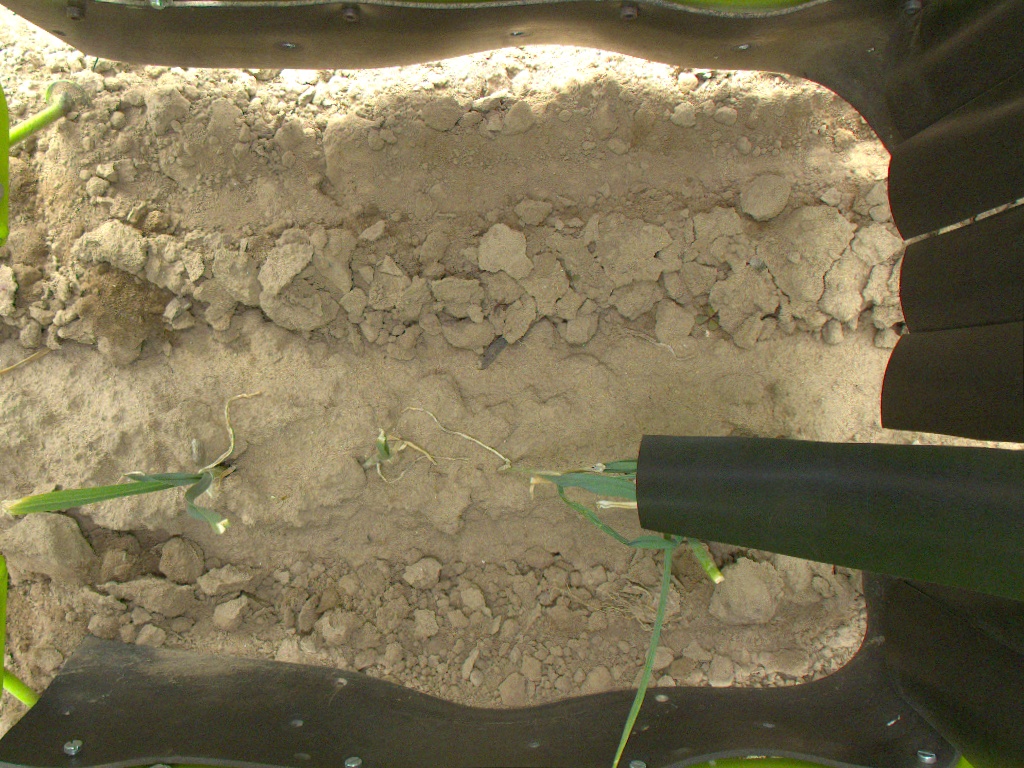
Crop: leek
Objects: leek, stem_leek, leek, stem_leek, leek